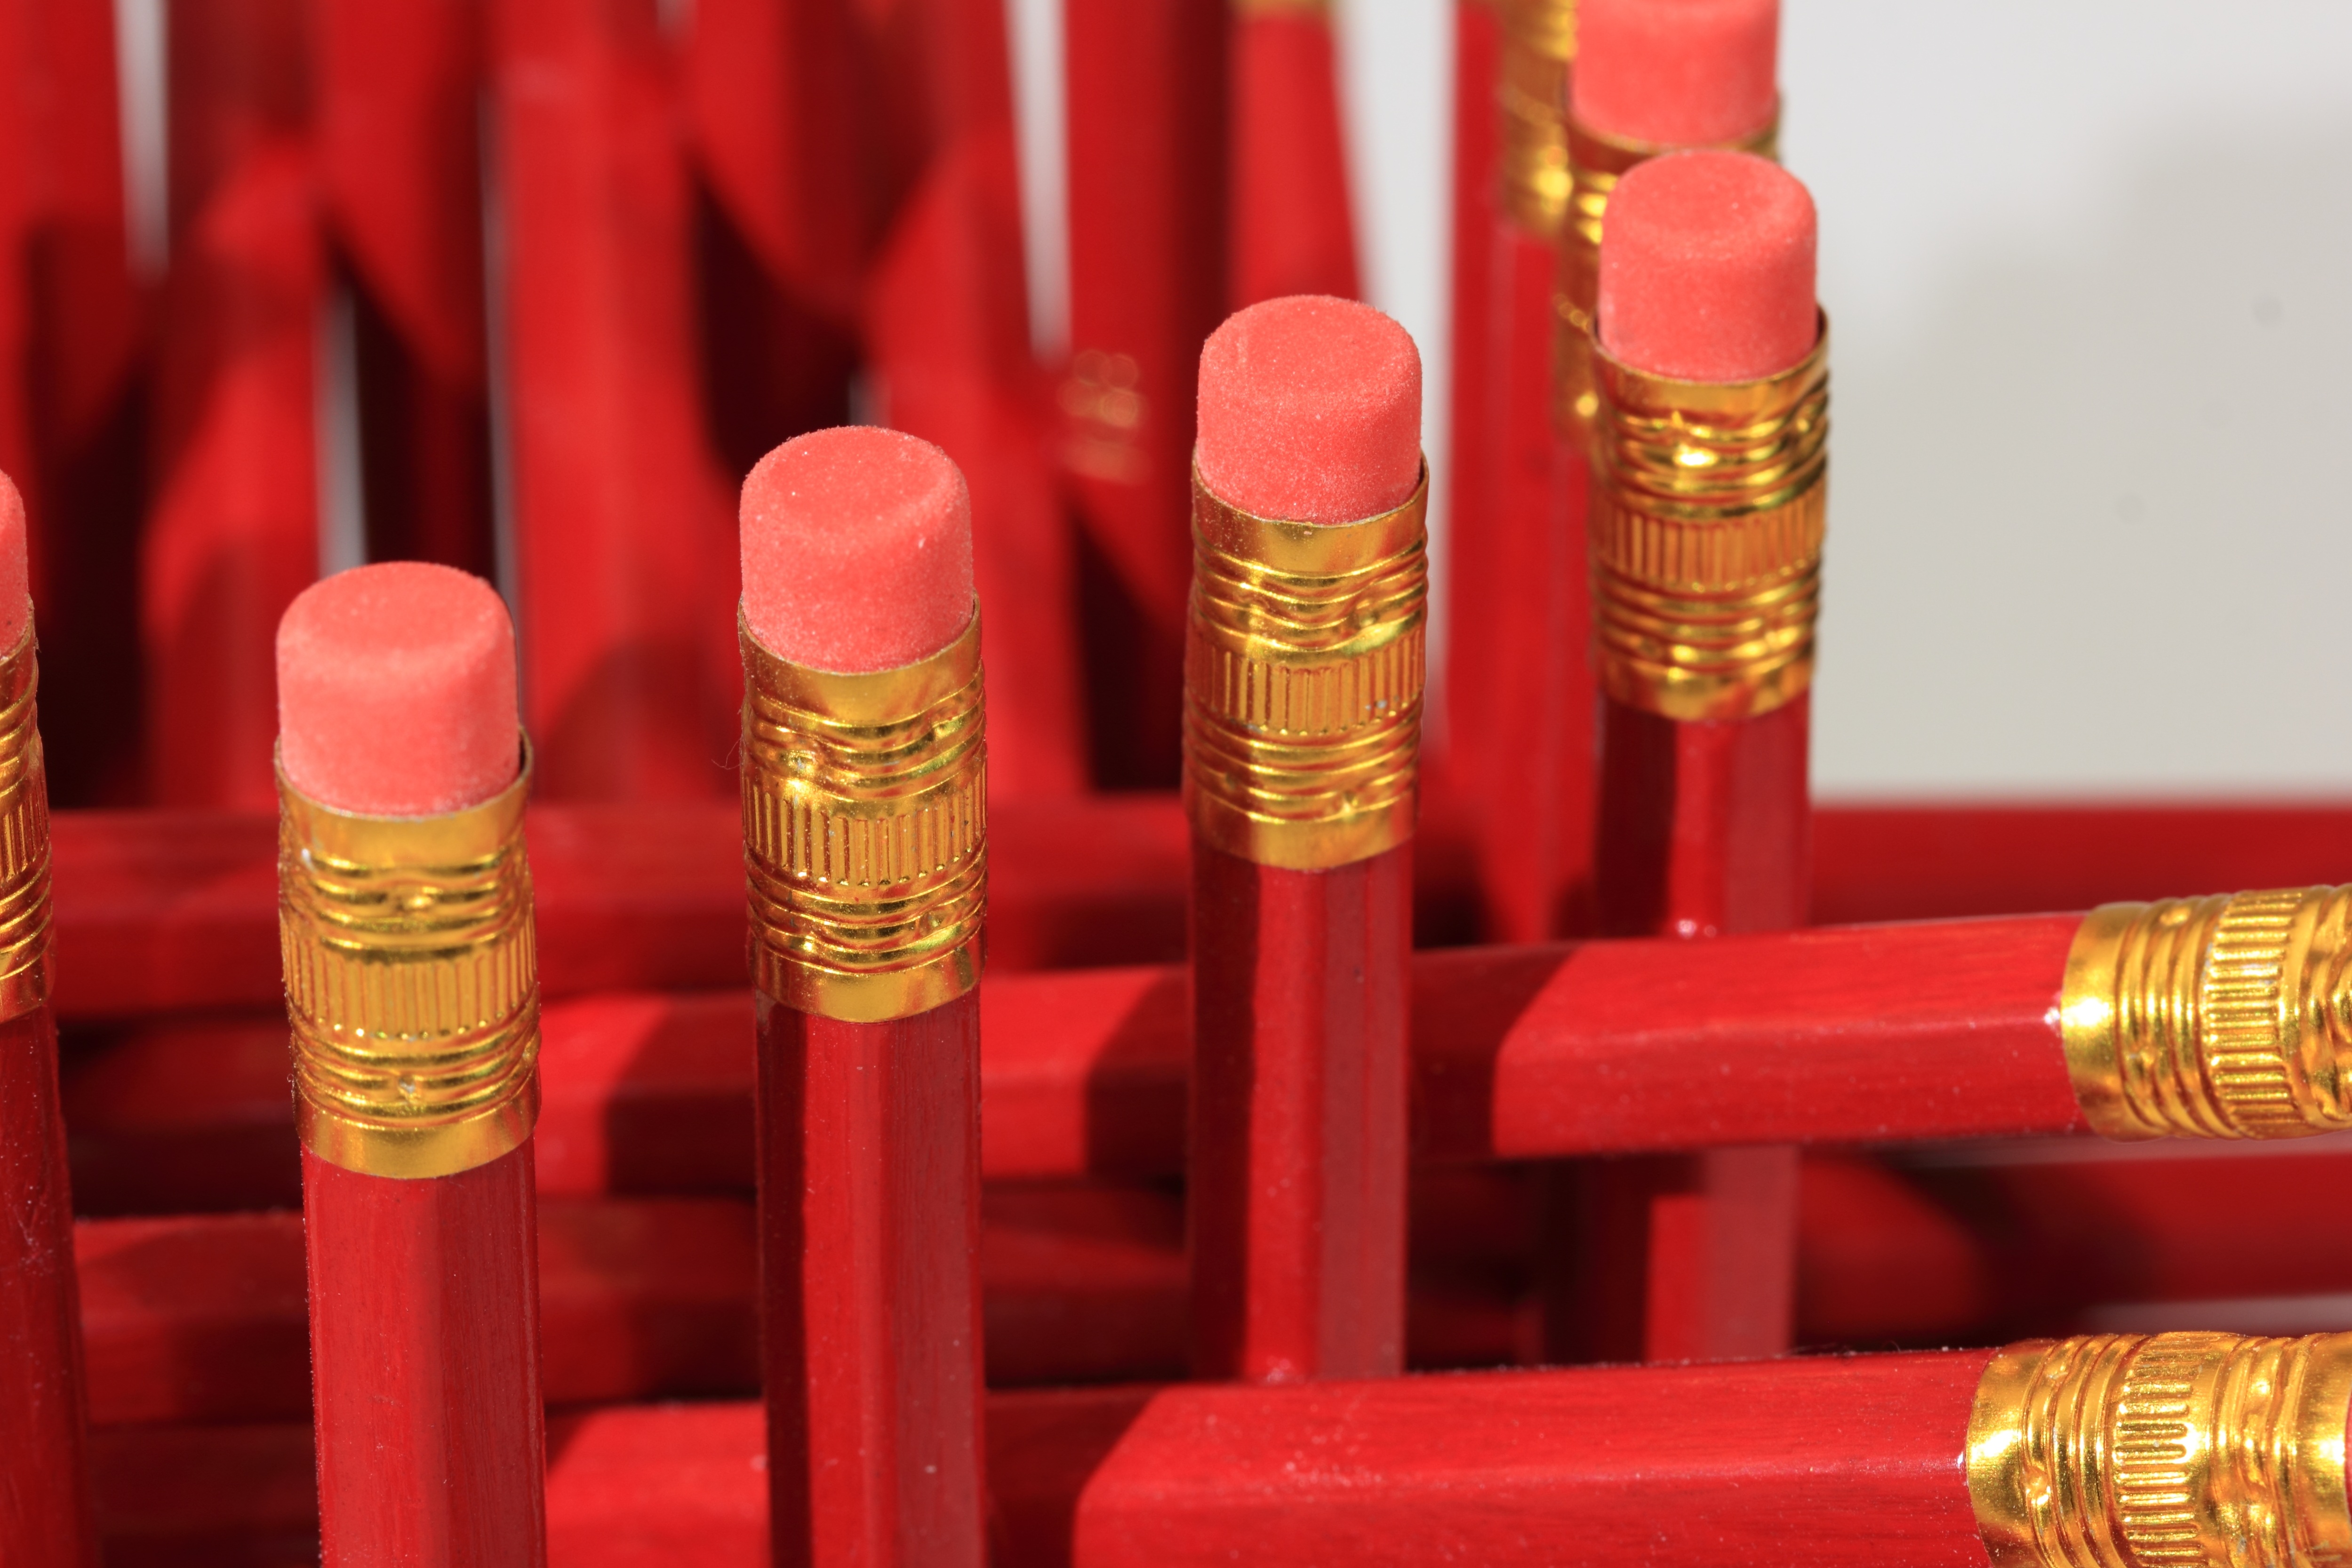
writing, pencil, red, office, eraser, cosmetics, pointless, superglue, hexastix